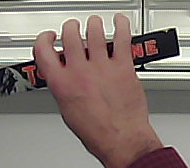
Product: toblerone_black